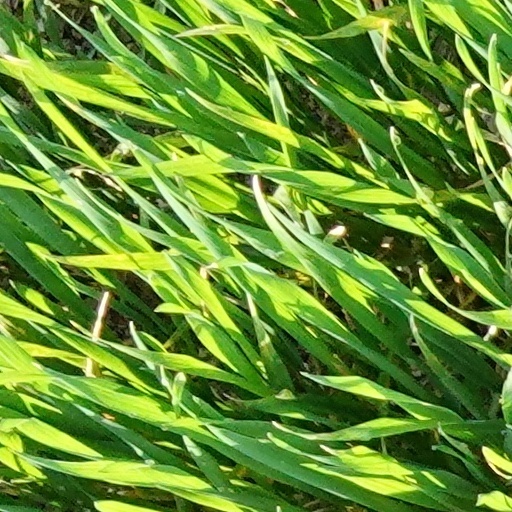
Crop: wheat